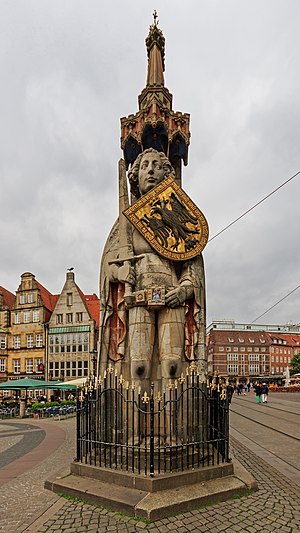
Grev Roland
Rolandstatuen i Bremen
Roland eller oprindeligt Hruotland, Hruodland eller på italiensk Orlando, var markgreve af Bretagne i 700-tallet. Han er kendt som helten i Rolandskvadet, der har inspireret til mange senere sagn og litterære værker. Han var hærfører under Karl den Store, og blev dræbt i et bagholdsangreb i Pyrenæerne i 778.